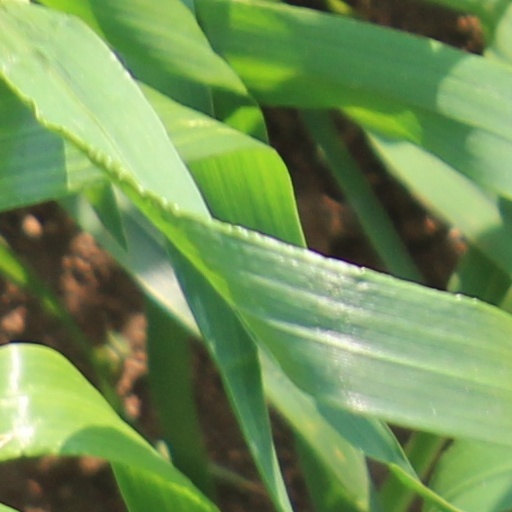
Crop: wheat